Don Gregorio Antón

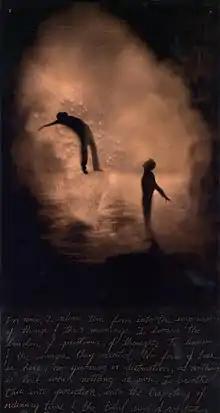
From the exhibition, OLLIN MECATL: The Measure of Movements, Light Work, Syracuse

Antón's work was shown in "EN FOCO: New Works/Crossing Boundaries", a collaborative exhibition by editor and publisher Miriam Romais and historian and director of BRIC ARTS Elizabeth Ferrer, in 2013. Ferrer wrote of this exhibition in the photographic journal "Nueva Luz", "For the series included in the exhibition, "Arc of Tragedy", Antón placed photographs into reliquaries, shrine-like objects created to house religious artifacts (or literally, relics) such as the fragment of a saints’s bone or clothing. Antón’s reliquaries display small photographs, often self-portraits depicting some kind of ritual act or moment of ecstasy. There is an otherworldly quality to these images; they are primal and visceral, yet suffused with shadows and never fully comprehensible. The artist’s aim is not to provide fixed meanings or readings, but for the viewer to complete these works, to project their own memories, dreams, or emotions upon the imagery and to continue this unending project of the search for self."